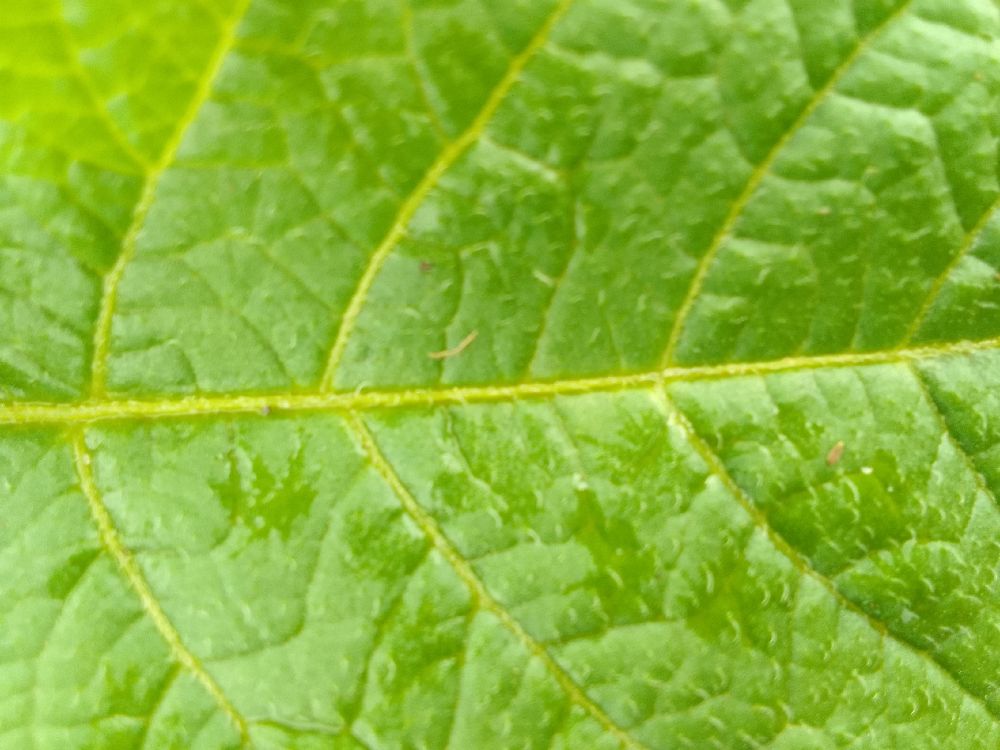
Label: Healthy